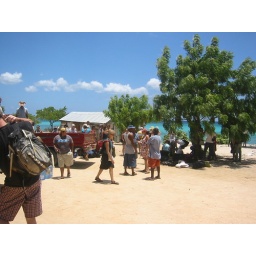
post truck ride awaiting boat to take us to Bahia near Pedernales, Dominican Republic